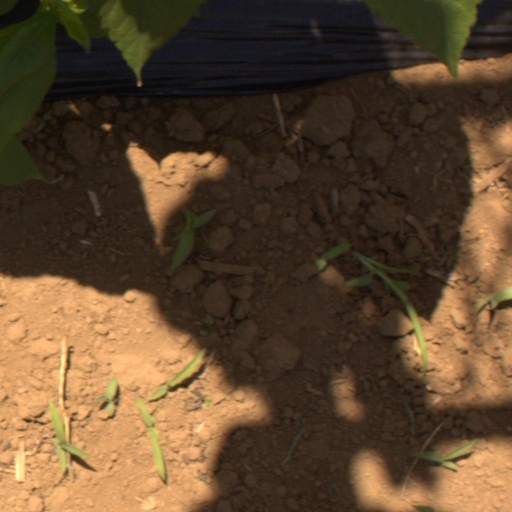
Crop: Jerusalem artichoke